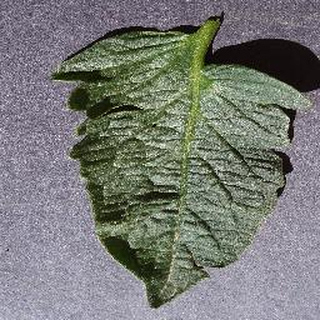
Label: healthy_tomato